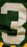
Number: 3